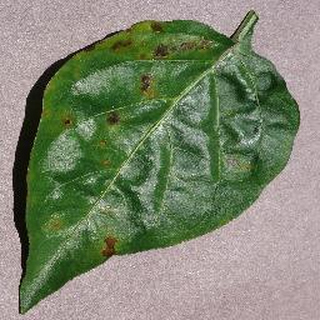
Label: bell_pepper_bacterial_spot